Lilleborg (company)

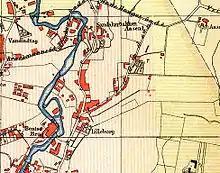
1887 map showing Lilleborg and Bentse Brug.

Lilleborg AS is a major hygiene and cleaning article company in Norway, owned by Solenis, and formerly owned by the Orkla Group. It was established in 1833, and was one of the first companies in Norway to start manufacturing brand name products. It currently operates three factories in Norway, and employs a total working staff of 595.